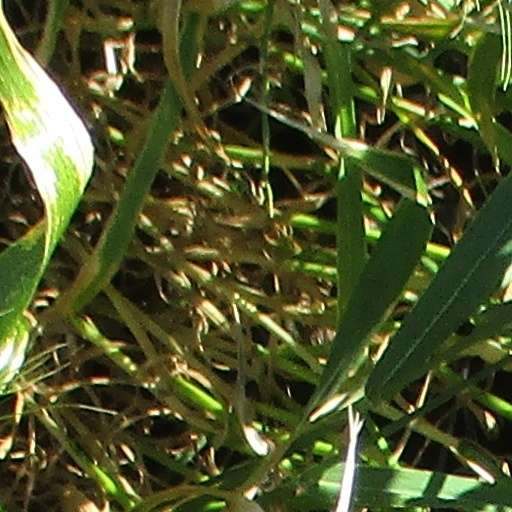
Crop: wheat